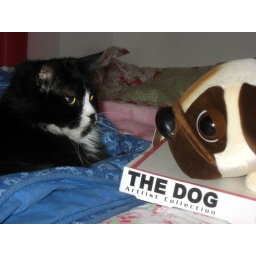
Pudge says she's not too sure about having a dog in the house